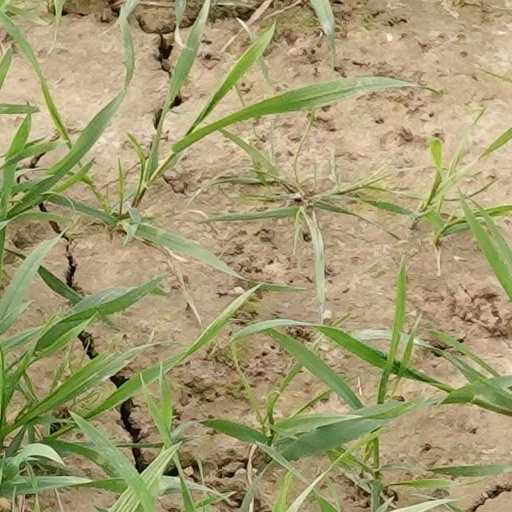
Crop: wheat